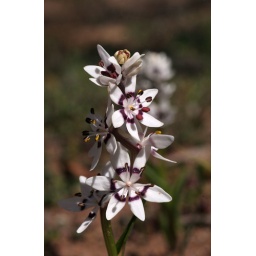
oldest flowers at the base, newest at the top...nice yellow anthers in the middle